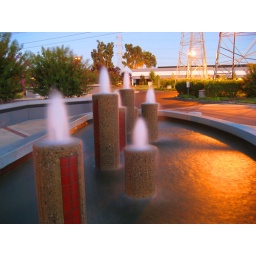
long exposure shot of a corporate office fountain in Fremont, California. They look like candles on a birthday cake.